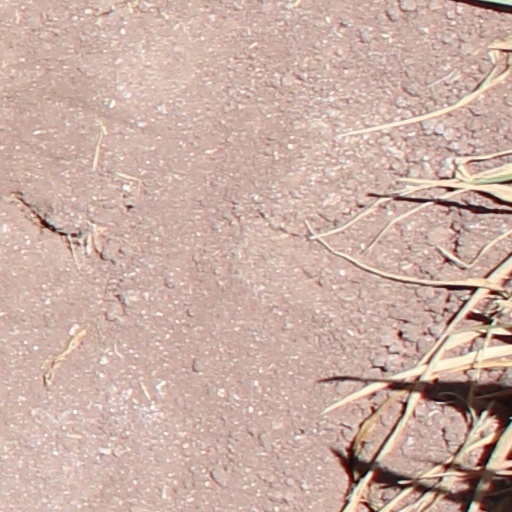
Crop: wheat